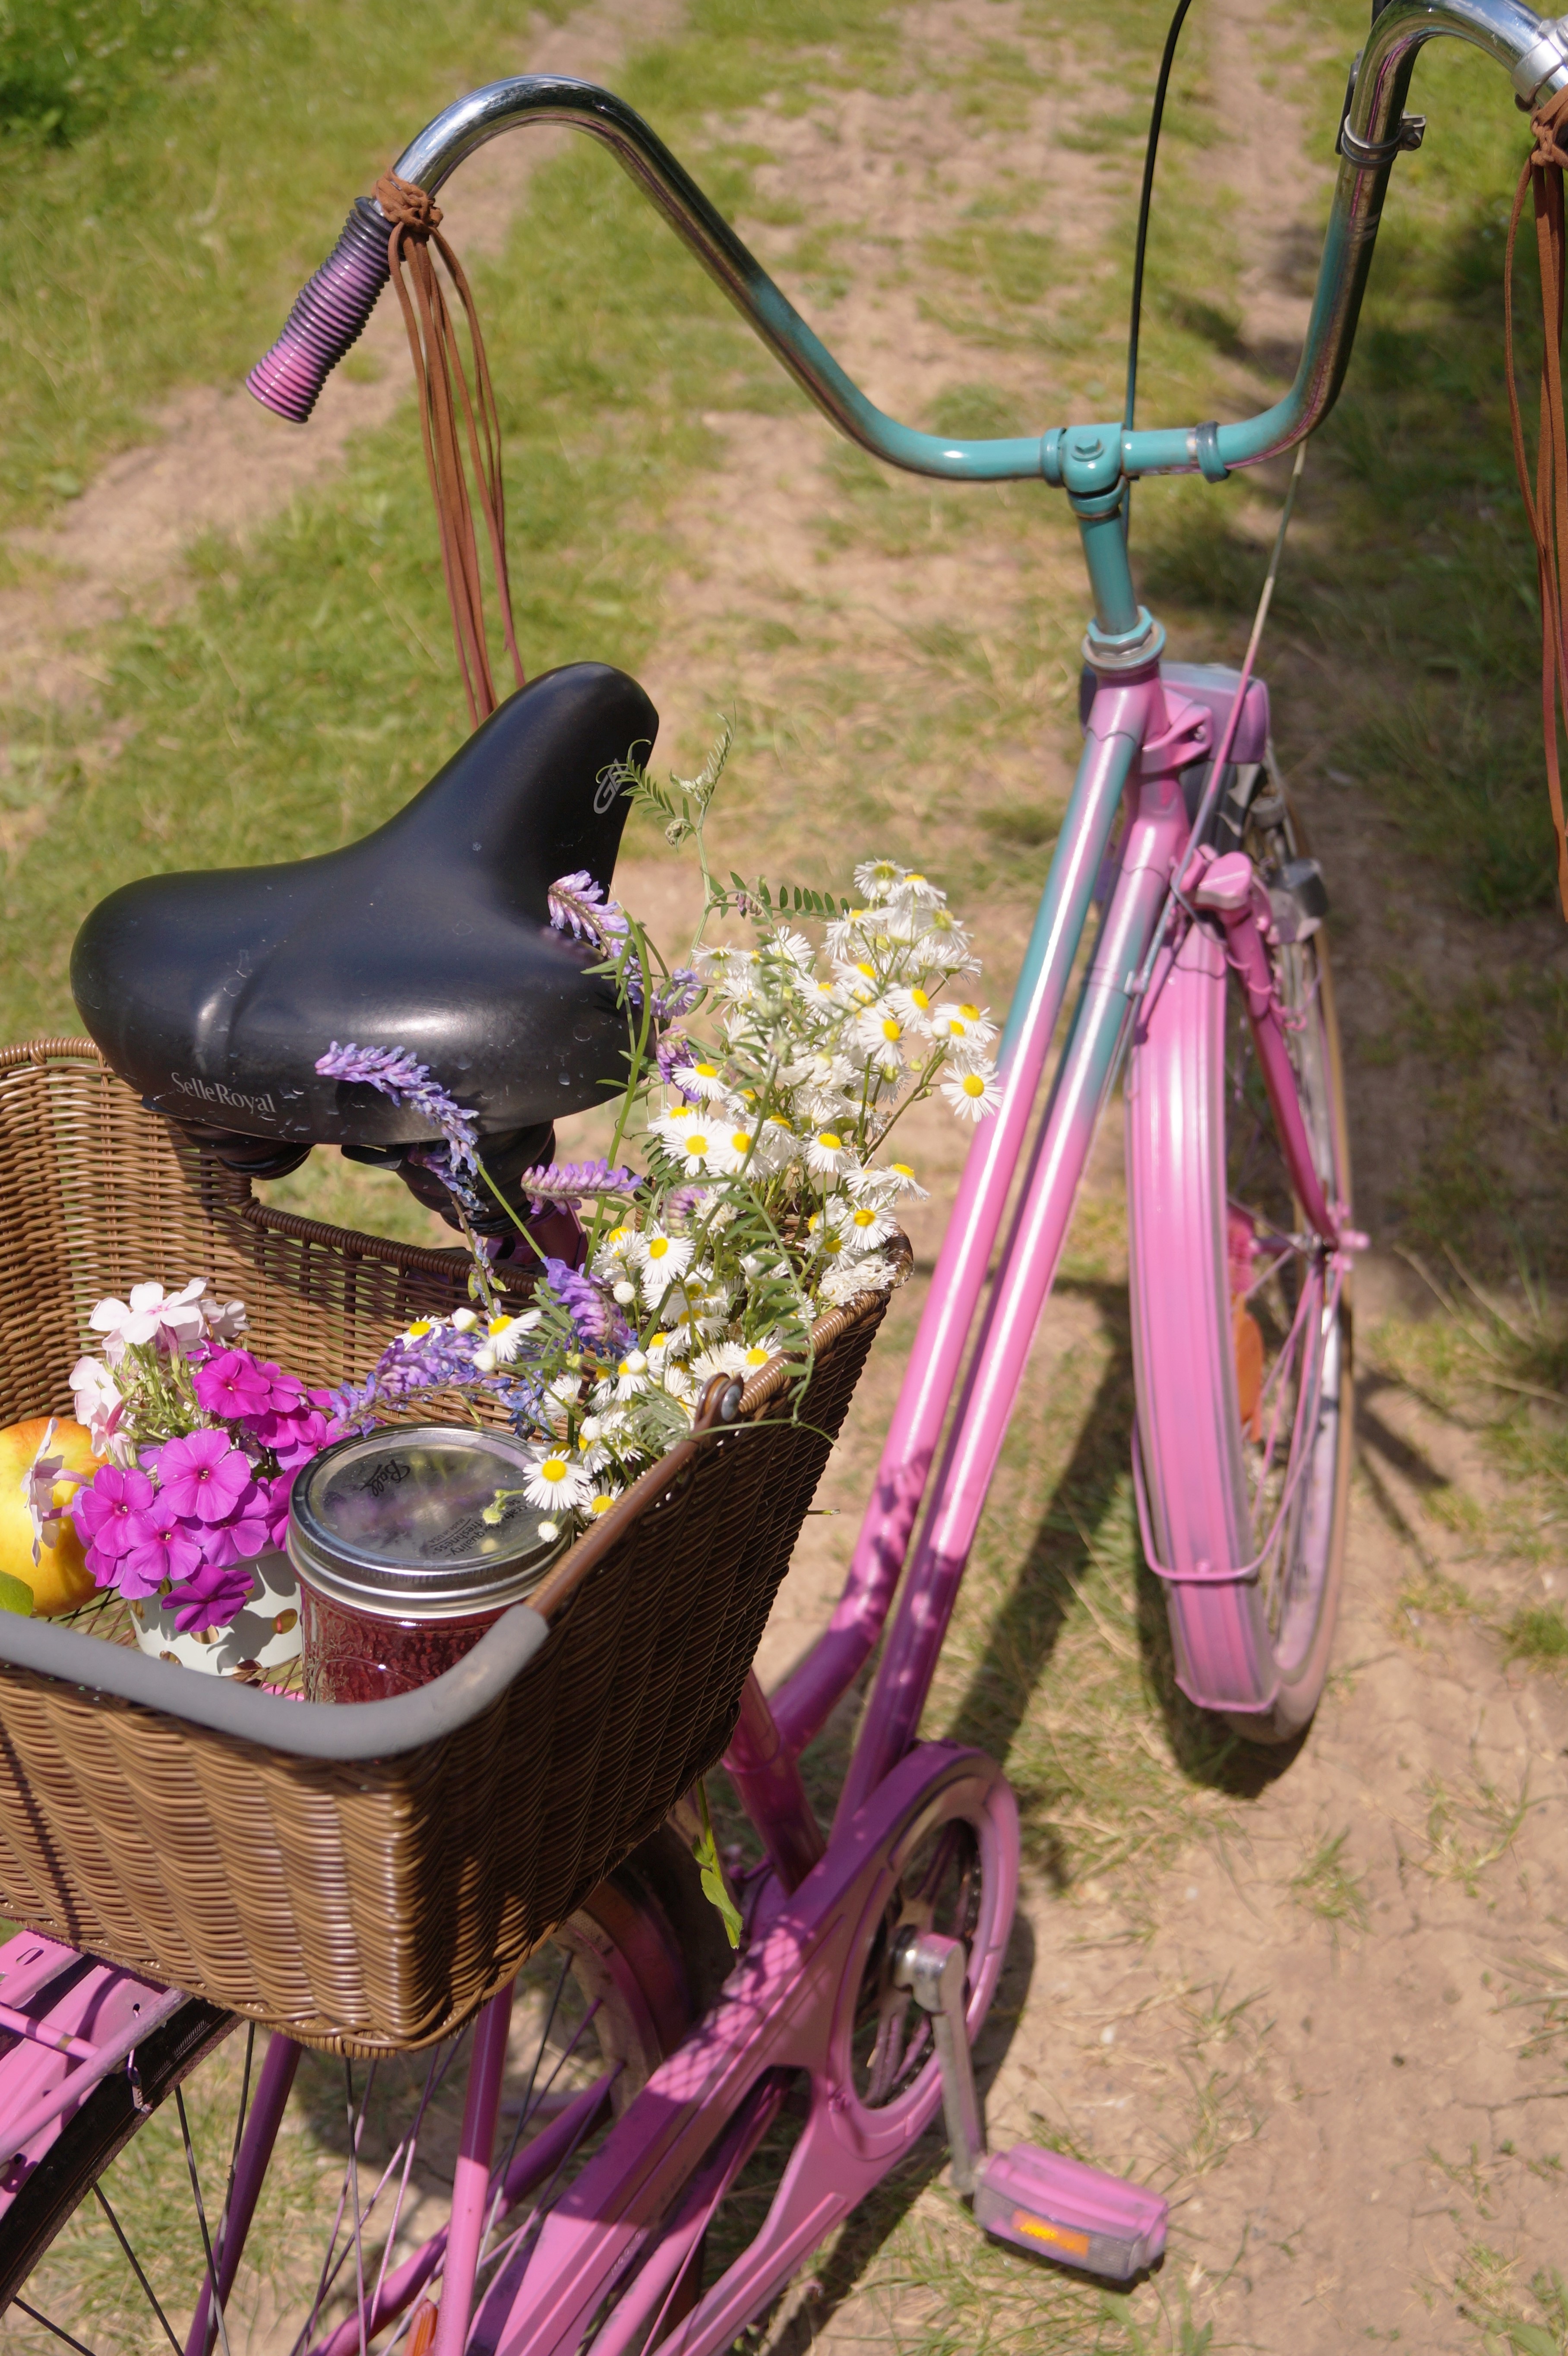
bicycle, bike, summer, vehicle, pink, picnic, festival, fransen, bicycle basket, bonanza